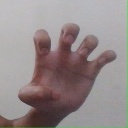
अक्षर: झ